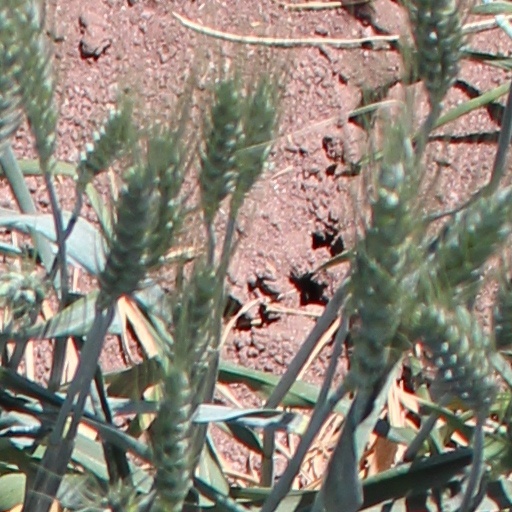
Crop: wheat